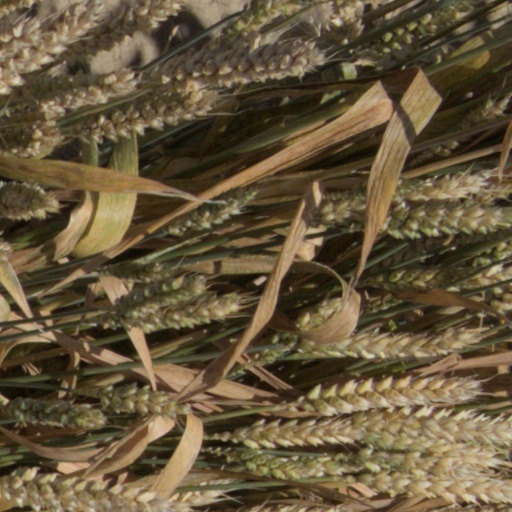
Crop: wheat